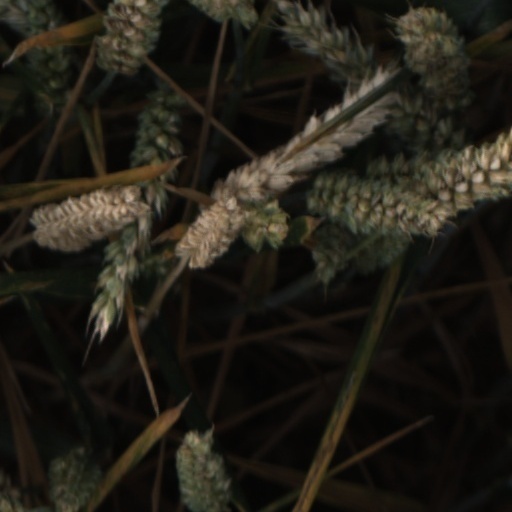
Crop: wheat